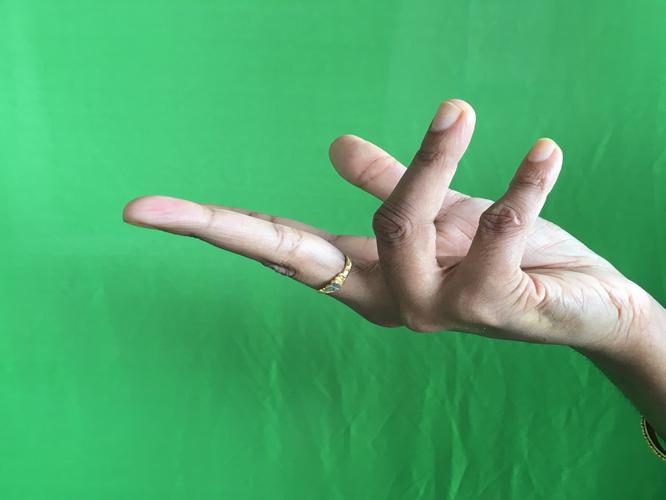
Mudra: Alapadmam
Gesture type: single_hand